V. Muniyappa

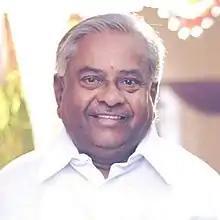
V. Muniyappa at a public event

Vadigenahalli Munishamappa Muniyappa (born 20 April 1947) is an Indian politician from Karnataka. A member of the Indian National Congress, he has served multiple terms as a Member of the Legislative Assembly representing the Sidlaghatta constituency in Chikkaballapur district.